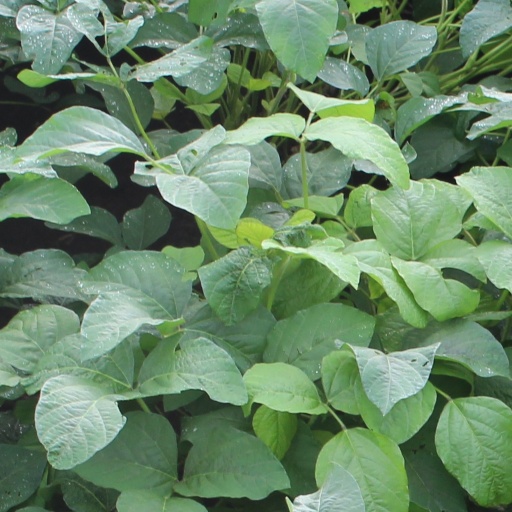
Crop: soybean